North Bay 69

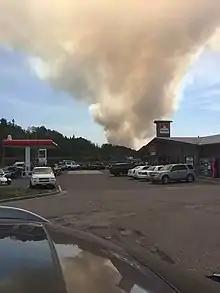
North Bay 69 on July 8, 2018

North Bay 69 was a forest fire burning in Strathcona Township of Temagami, Ontario, Canada. The fire, which was started by a lightning strike, was reported on July 8, 2018 and threatened the nearby town of Temagami, as well as forced evacuation of some residents along Highway 11 south of the town. North Bay 69 was extinguished on August 15, leaving behind a burned area measuring .